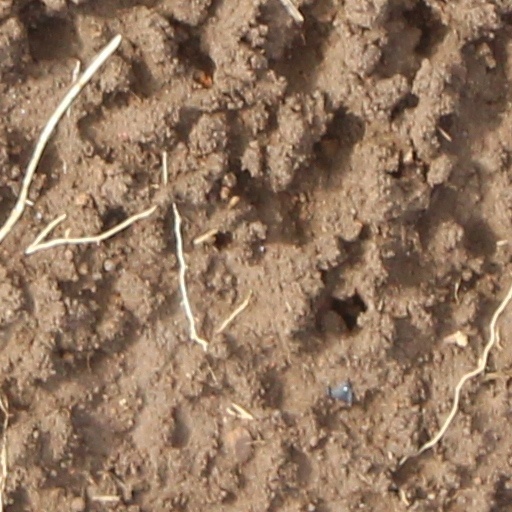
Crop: wheat